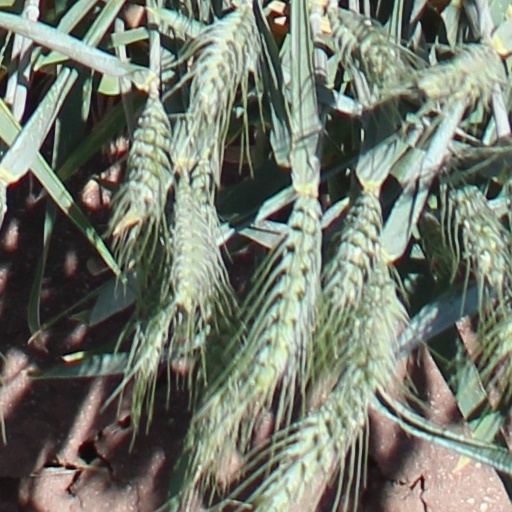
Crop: wheat